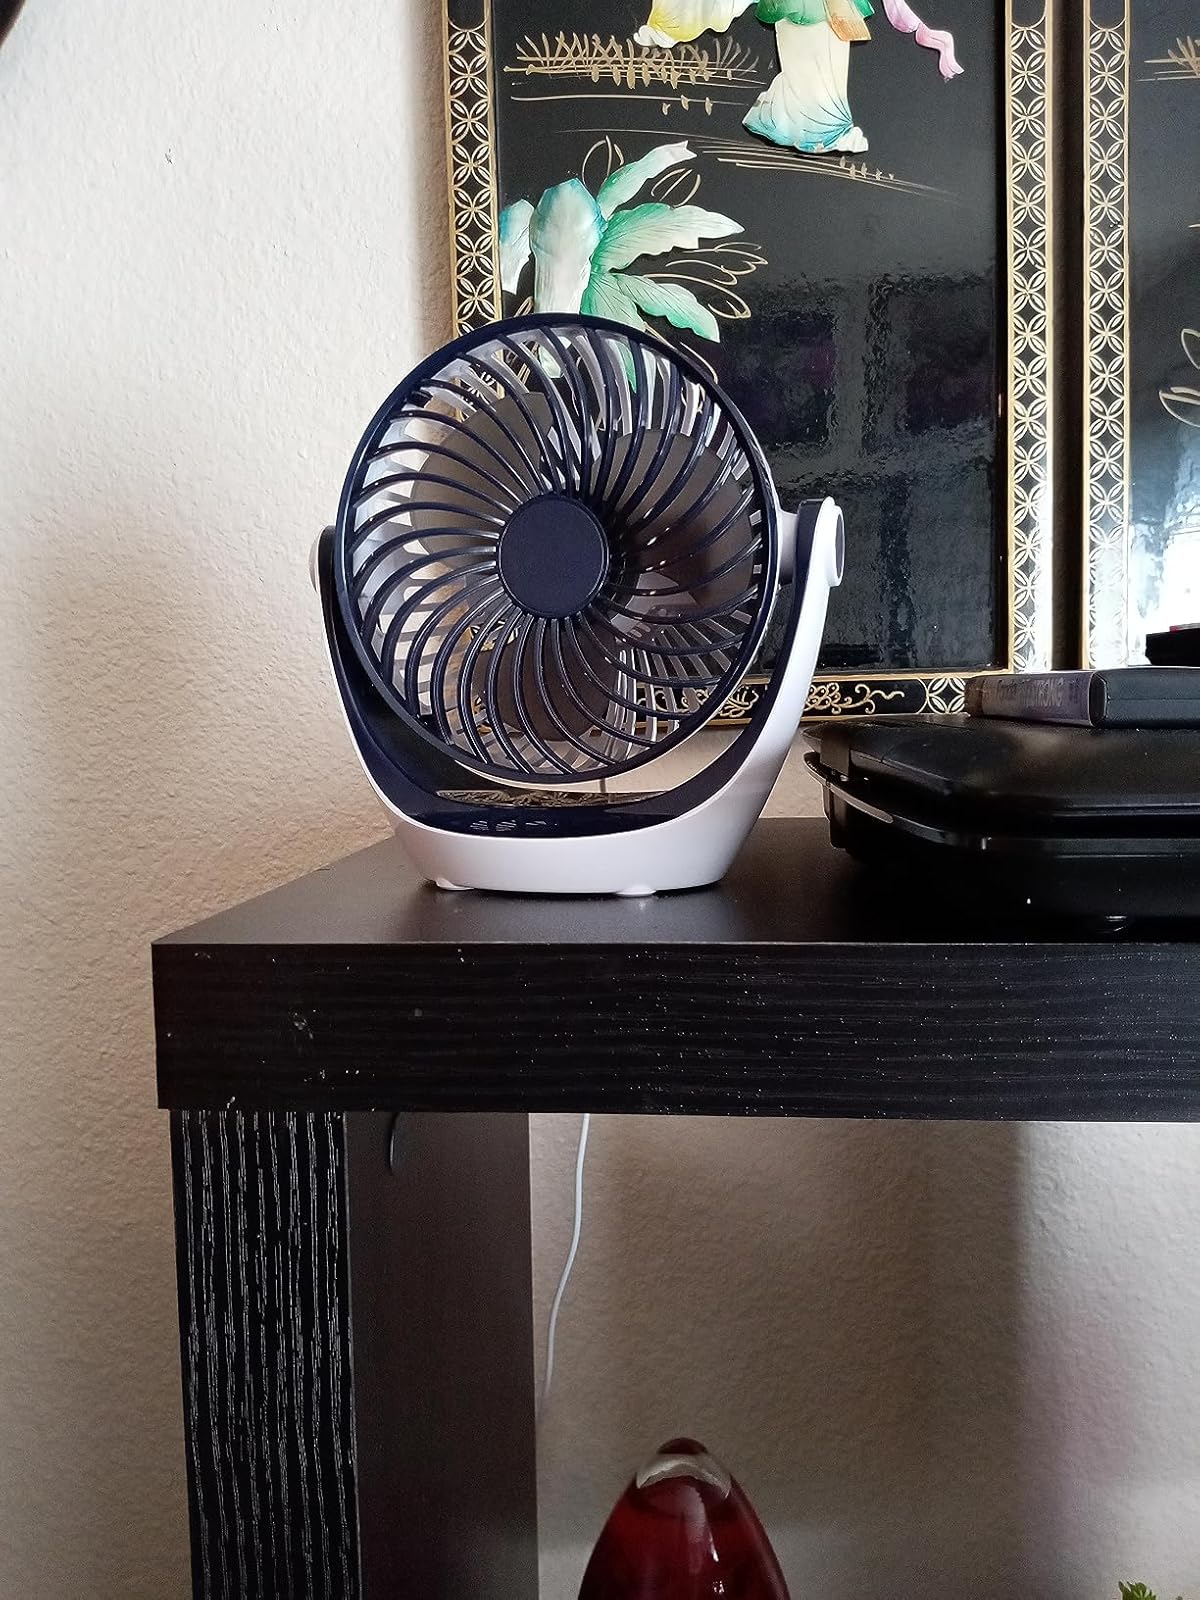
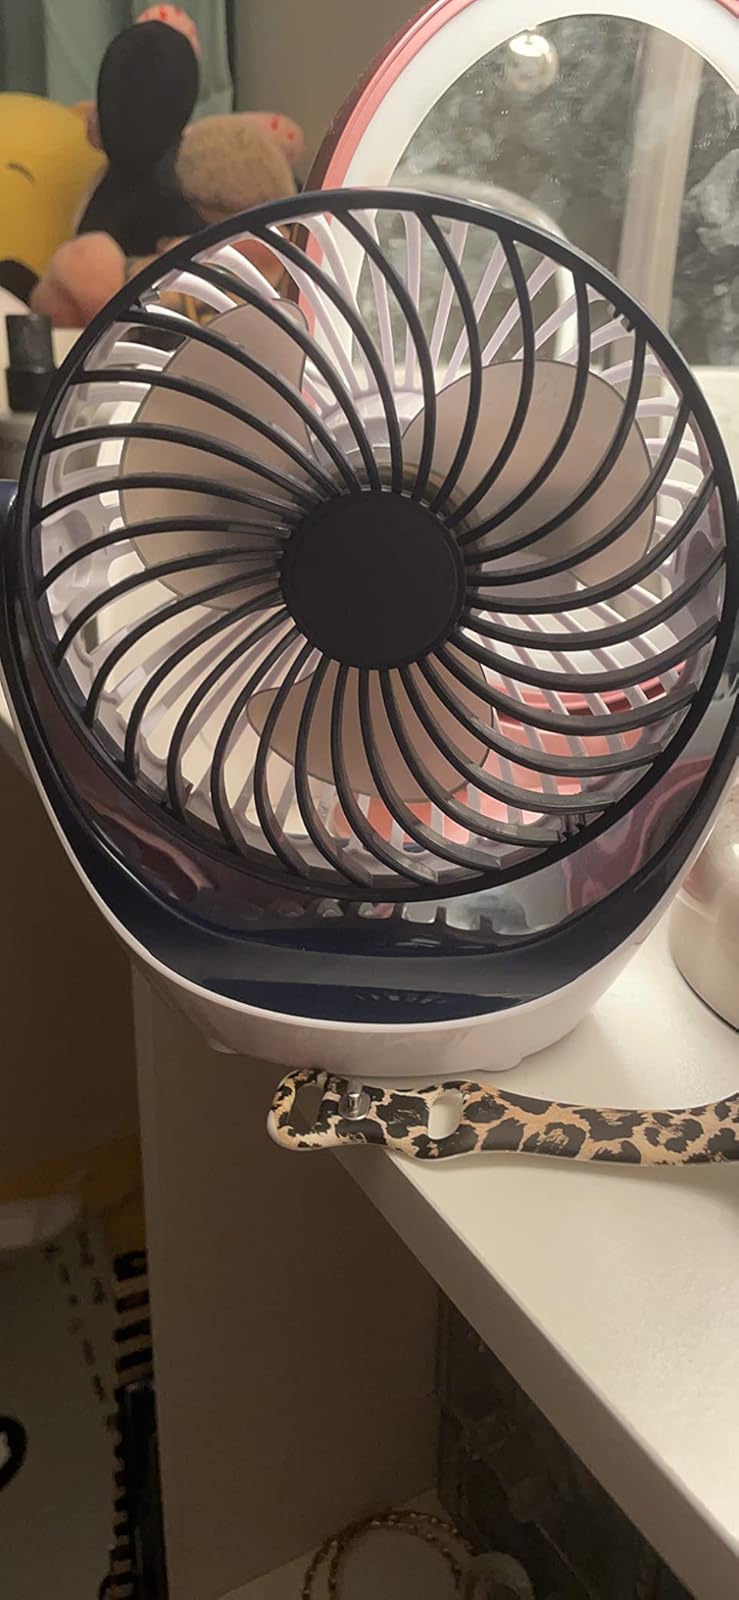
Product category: fan
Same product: yes